Eastern small-footed myotis

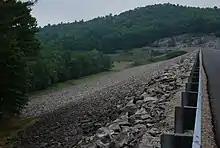
Example of a human made structure known to support eastern small-footed bats.

The eastern small-footed bat is listed as endangered by the IUCN. Many states in the US in which the bat resides have begun listing it as threatened, and have begun conservation efforts in order to improve its numbers. In Canada, eastern small-footed bats are considered endangered in Ontario, and "threatened or vulnerable" in Quebec. The species is not protected under the US Endangered Species Act, but was a former C2 candidate for listing prior to the abolishment of that category by the U.S. Fish and Wildlife service in 1996. Some states (e.g. Pennsylvania) have given the species legal protection while others have recognized its apparently low numbers and consider the eastern small-footed bat a species of concern. In the report Species of Special Concern in Pennsylvania, the Pennsylvania Biological Survey assigned "Myotis leibii" the status of "threatened". Other states, such as Virginia, are currently working to get the eastern small-footed Myotis legal protection. Despite these efforts not many conservation projects have been initiated to help the species. Due to their cryptic hibernation patterns, and the lack of information regarding their spring and summer roosting sites, meaningful conservation efforts are difficult. The species will not usually use bat boxes like many other bat species, so construction of bat boxes is not an appropriate action to mitigate against habitat disturbance issues. However, the species is known to roost in man-made rocky habitats such as road cuts and rip-rap embankments, suggesting it should be possible to create roost sites for conservation purposes.